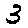
Label: 3